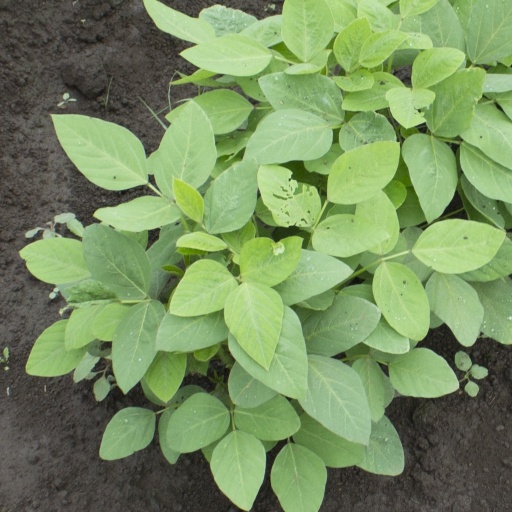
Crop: soybean